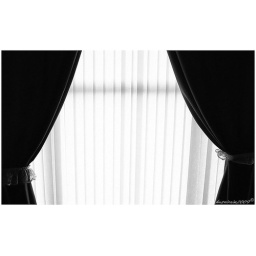
Captured at my friend's house. I want to see the feel of the light window in black and white.